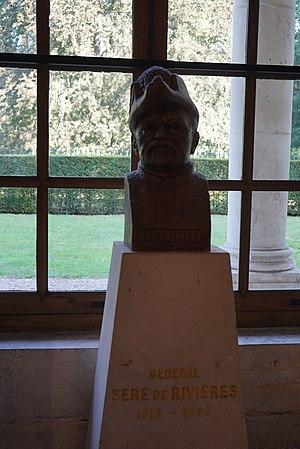
au rez de chaussée du palais.
Raymond Adolphe Séré de Rivières, né le 20 mai 1815 à Albi et mort le 16 février 1895 à Paris, est un ingénieur militaire et général français.